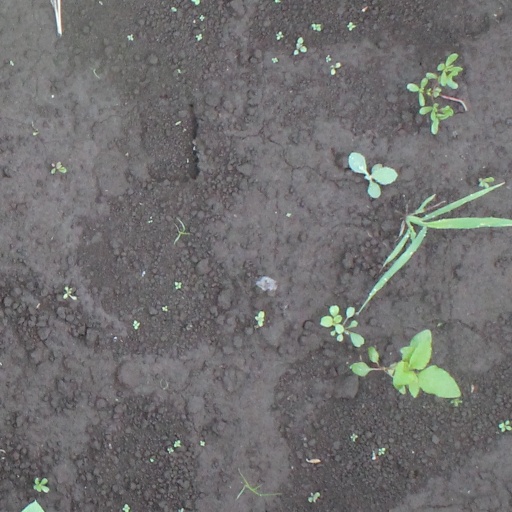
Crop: soybean